Park Avenue

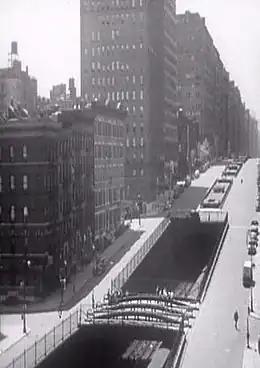
The railroad tunnel in 1941

A fatal collision between two trains occurred under Park Avenue in 1902, in part because the smoke coming from the steam trains obscured the signals. The New York state legislature subsequently passed a law to ban all steam trains in Manhattan. By December 1902, as part of an agreement with the city, New York Central agreed to put the approach to Grand Central Station from 46th to 59th Streets in an open cut under Park Avenue, and to upgrade the tracks to accommodate electric trains. Overpasses would be built across the open cut at most of the cross-streets. The new electric-train terminal, Grand Central Terminal, was opened in 1913.